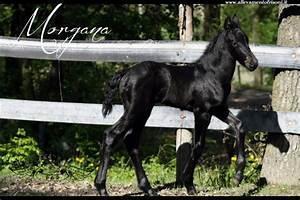
horse